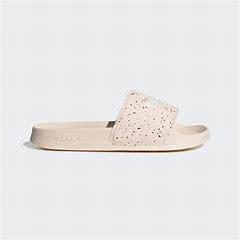
Brand: Adidas
Model: Adilette Lite